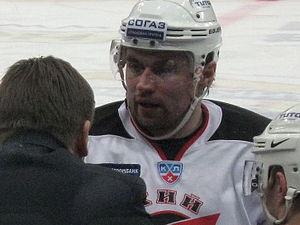
Denis Vladislavovitch Kouliach - en russe : Денис Владиславович Куляш, et en anglais : Denis Kulyash - est un joueur professionnel russe de hockey sur glace.